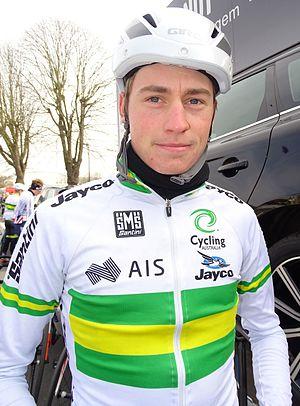
Reportage réalisé le samedi 9 avril à l'occasion du départ et de l'arrivée du Tour des Flandres espoirs 2016 à Audenarde, Belgique.
Lucas Hamilton, né le 12 février 1996 à Ararat, est un coureur cycliste australien, membre de l'équipe Mitchelton-Scott.